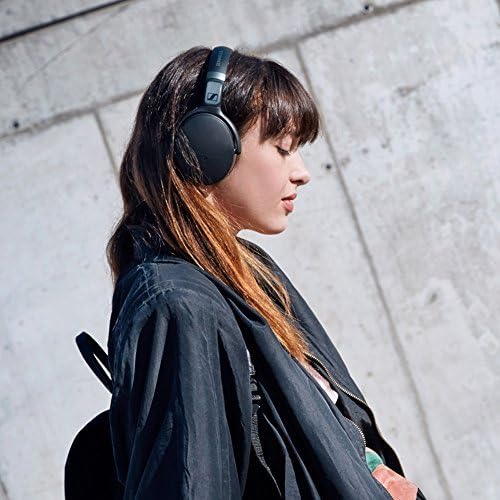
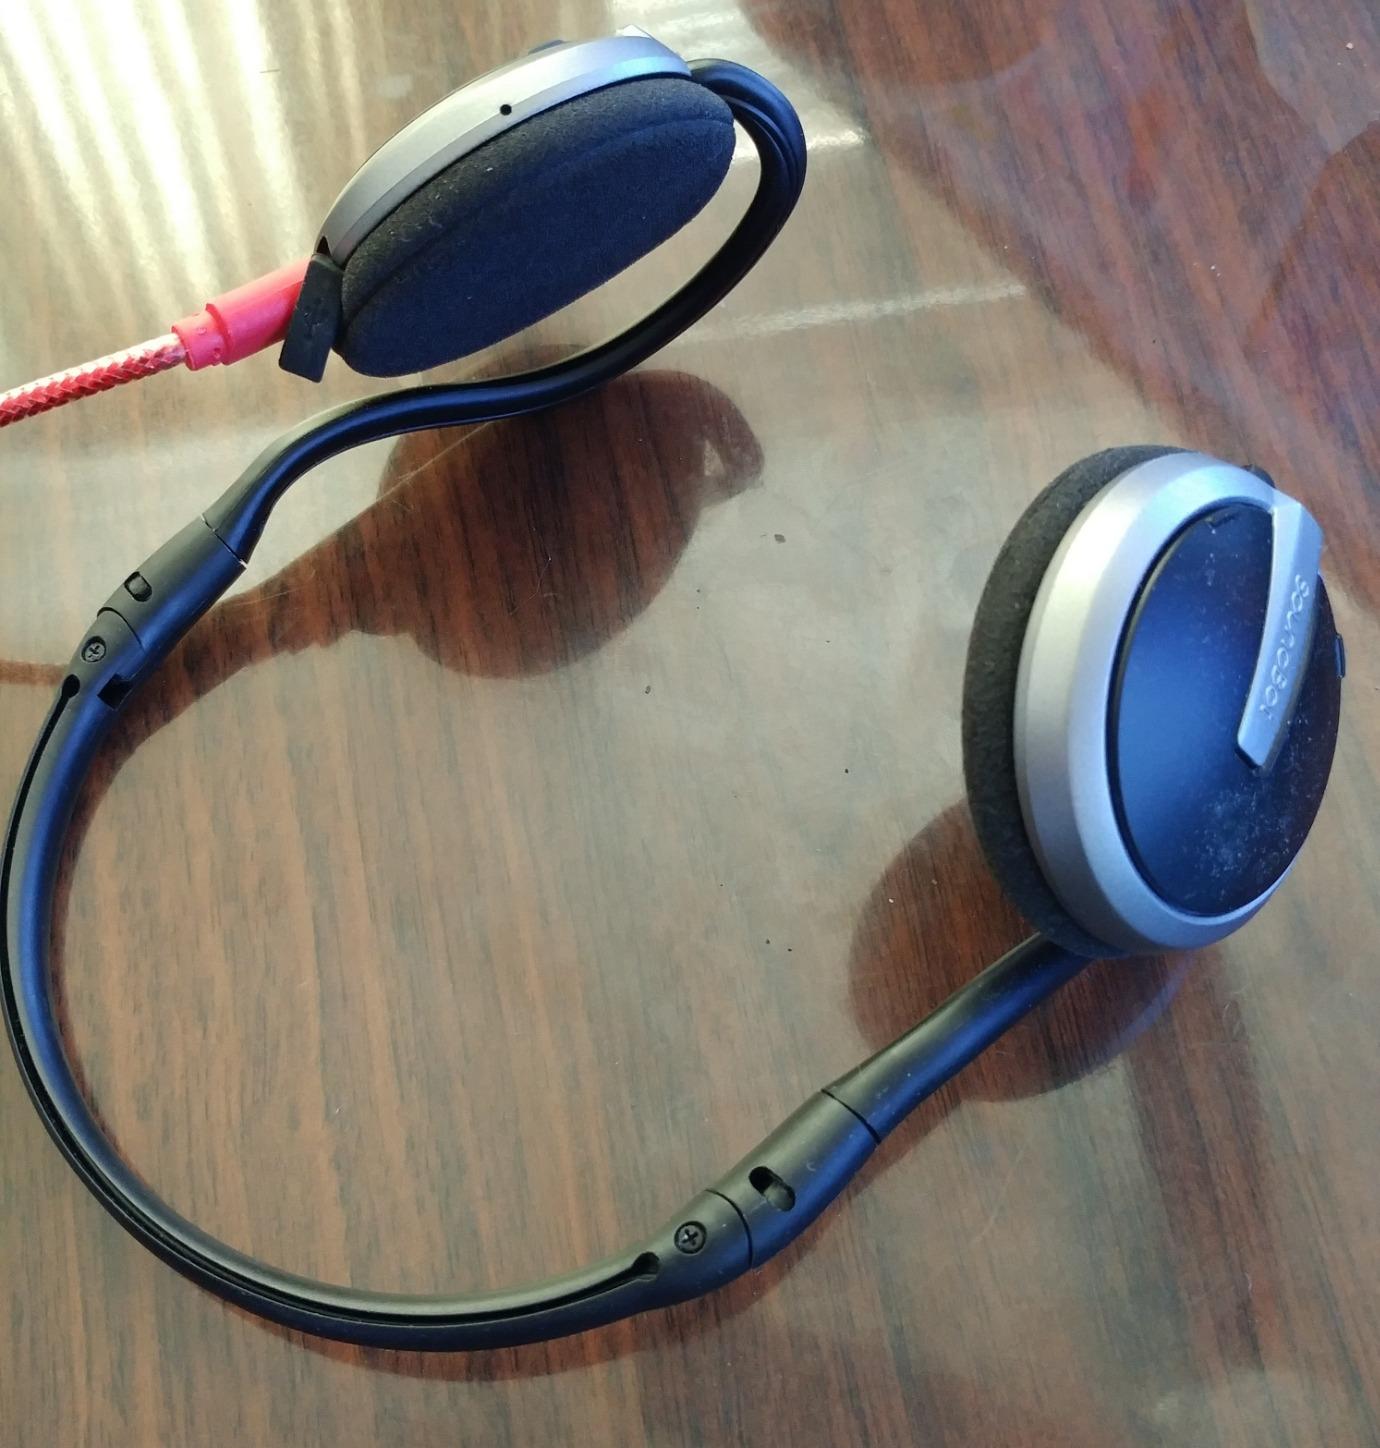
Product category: headphones
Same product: no